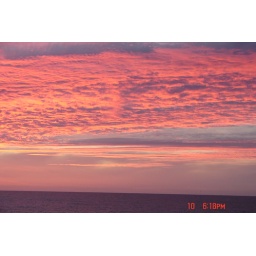
This is a picture I took from the kitchen window where I live in Pacifica, CA -